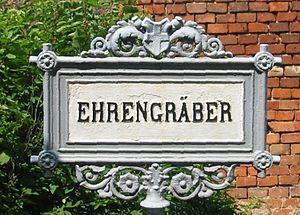
Un Ehrengrab est une distinction accordée par certaines villes allemandes, autrichiennes et suisses à leurs citoyens pour des mérites ou accomplissements exceptionnels durant leur vie. Si l'entretien de la tombe n'est pas assuré par des descendants ou des organismes spécifiques, la commune ou la ville prend à sa charge la responsabilité et l'entretien de la tombe. De nombreuses tombes d'honneur servent aussi à illustrer l'histoire culturelle de la ville ; ainsi, quand un cimetière est fermé, les tombes présentant un intérêt historique sont transférées aux frais de la communauté.